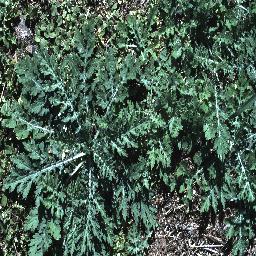
Label: parthenium